Military history of the United States

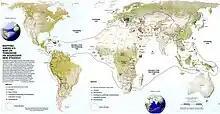
U.S. military engagements 1990–2002

The Korean War was a conflict between the United States and its United Nations allies and the communist powers under influence of the Soviet Union (also a UN member nation) and the People's Republic of China (which later also gained UN membership). The principal combatants were North and South Korea. Principal allies of South Korea included the United States, Canada, Australia, the United Kingdom, although many other nations sent troops under the aegis of the United Nations Command. Allies of North Korea included the People's Republic of China, which supplied military forces, and the Soviet Union, which supplied combat advisors and aircraft pilots, as well as arms, for the Chinese and North Korean troops.